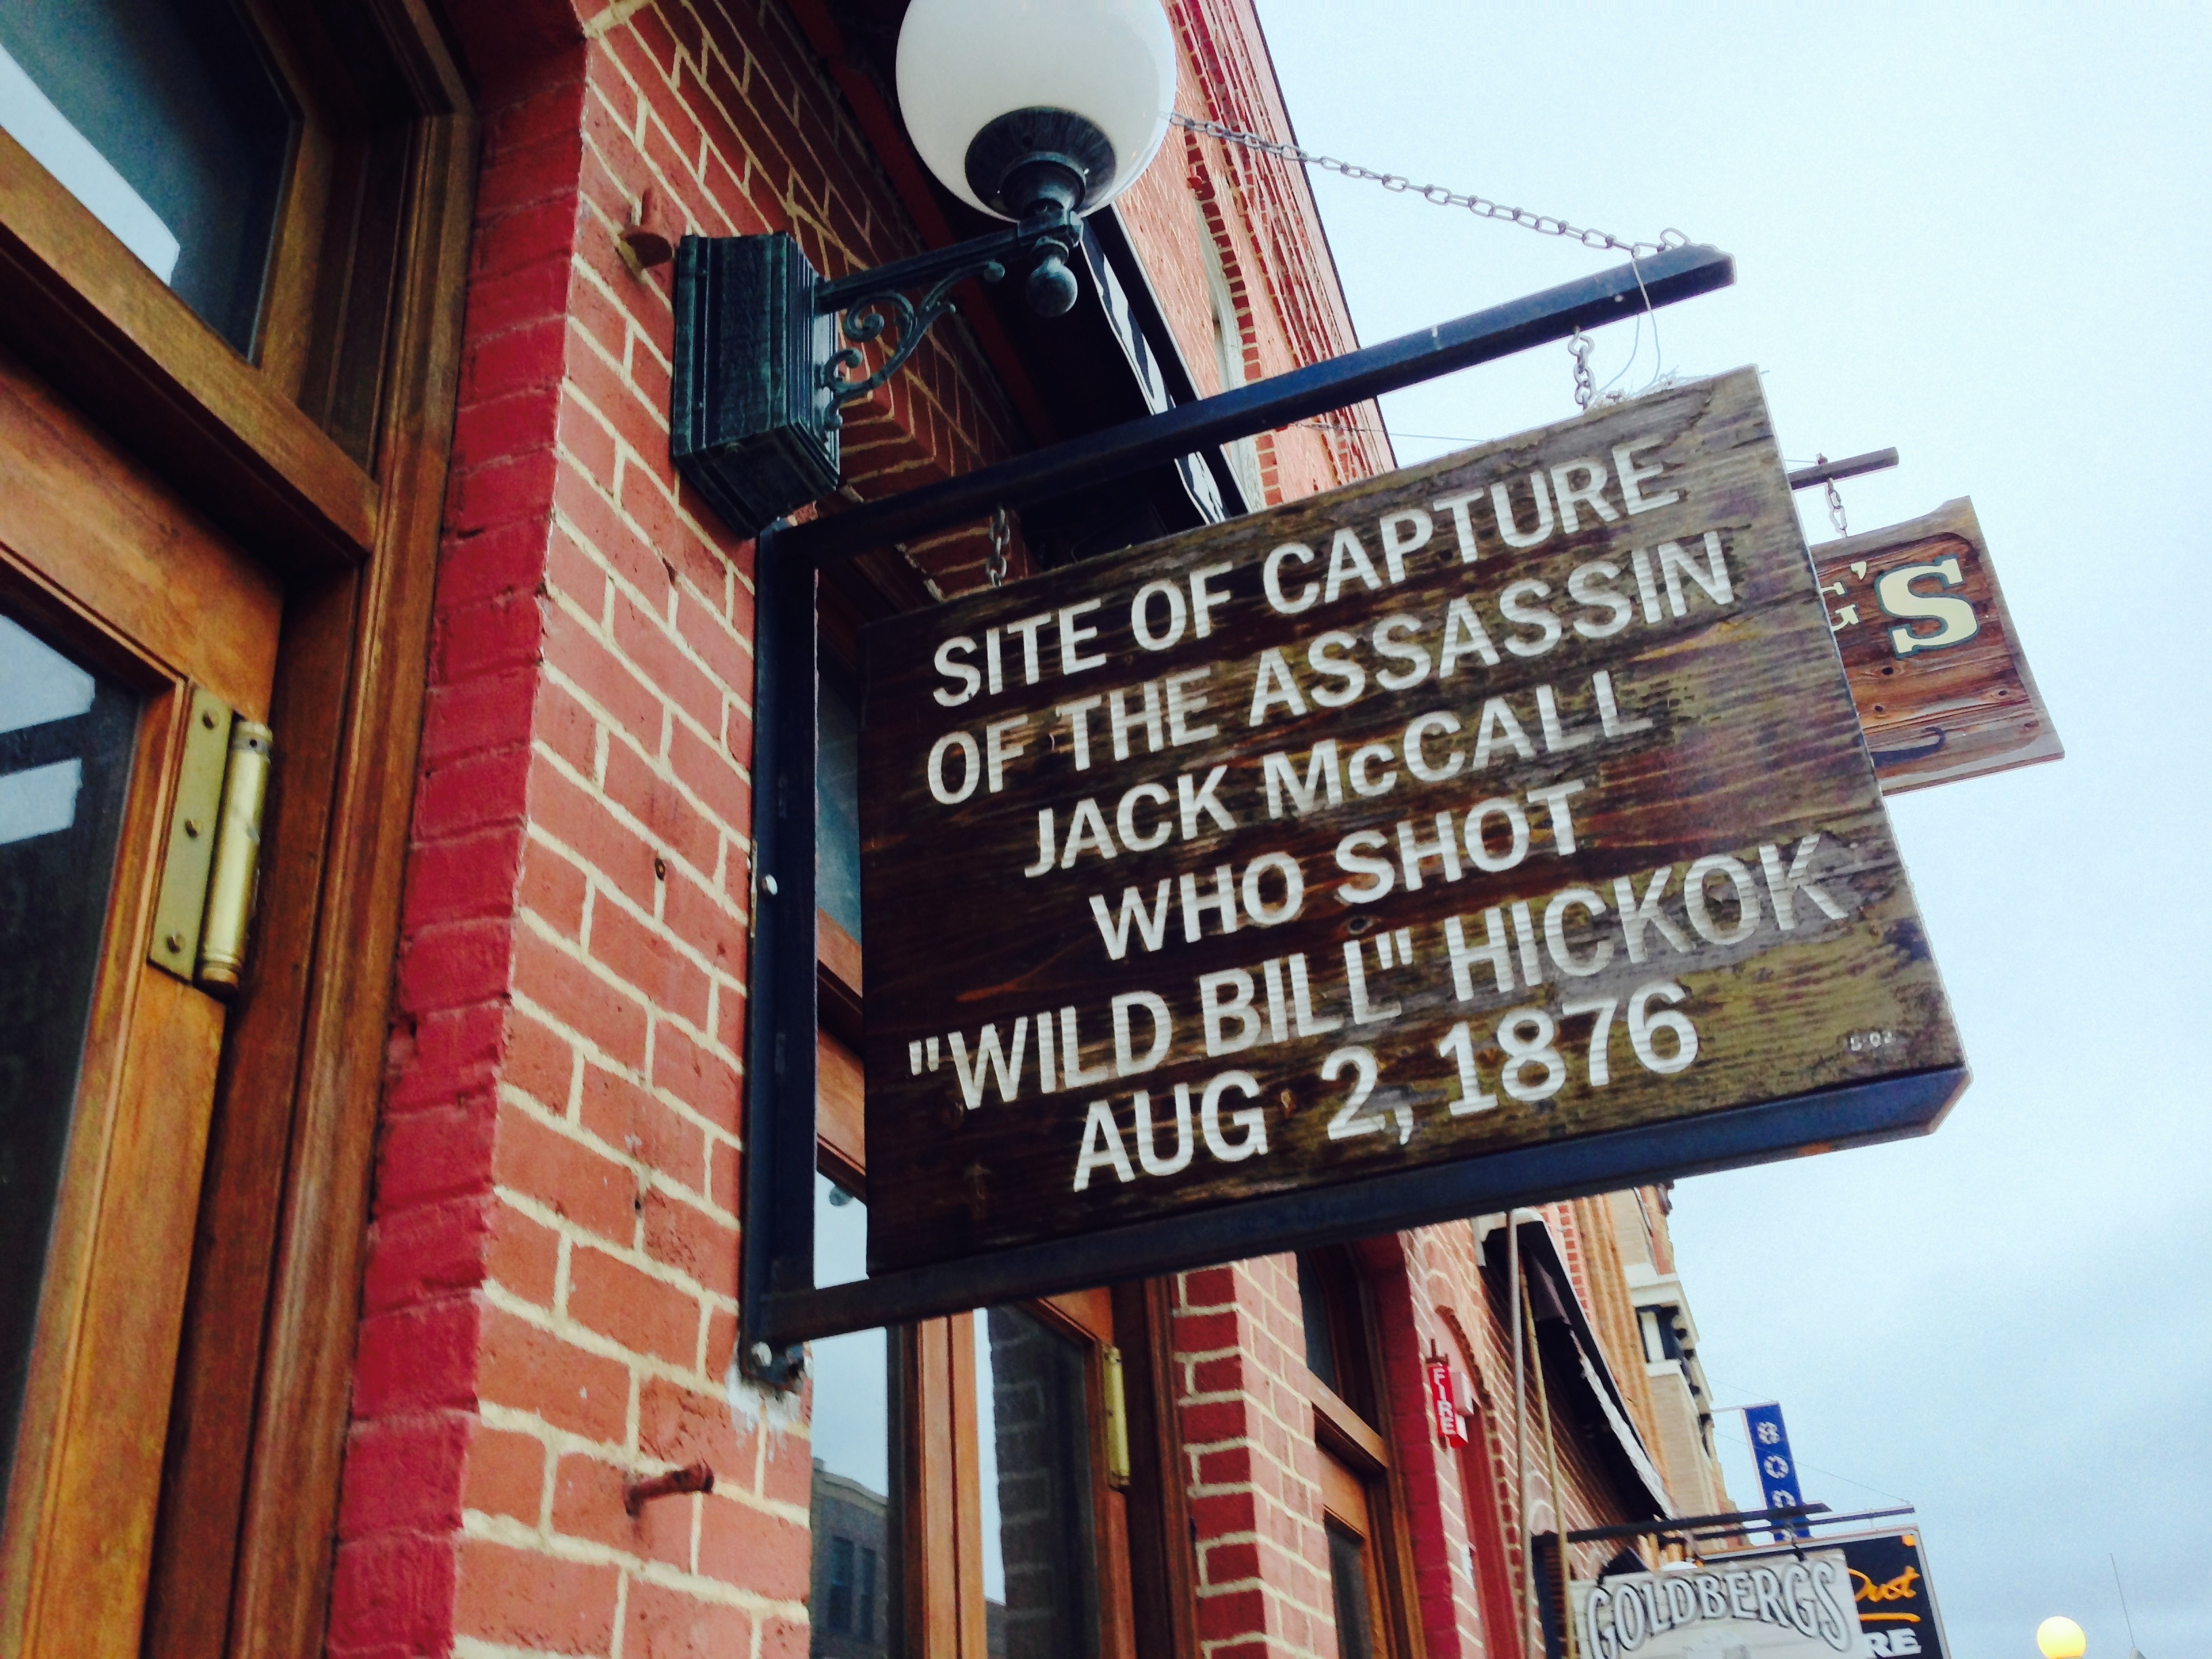
advertising, sign, street sign, signage, western, folklore, deadwood, poker, old west